Ike Moriz

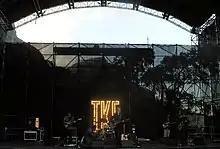
Ike Moriz at Kirstenbosch National Botanical Garden (March 2007)

Moriz performs regularly with a variety of accompanying musicians in Cape Town and Johannesburg, e.g., at "Oude Libertas Amphitheatre", the Victoria & Alfred Waterfront, Kirstenbosch National Botanical Garden, numerous hotels and various clubs, theatres and wine farms. In April 2008 he gave a concert on the occasion of the 125th anniversary celebration of the German International School Cape Town.